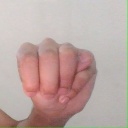
अक्षर: म